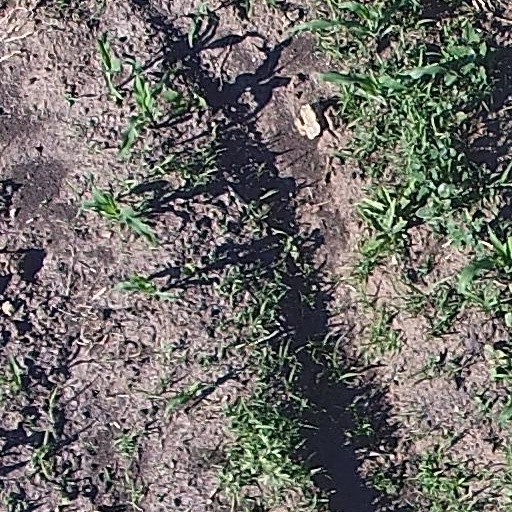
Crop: maize; corn